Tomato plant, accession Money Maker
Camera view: vertical (180 deg); turntable rotation: 150 degrees
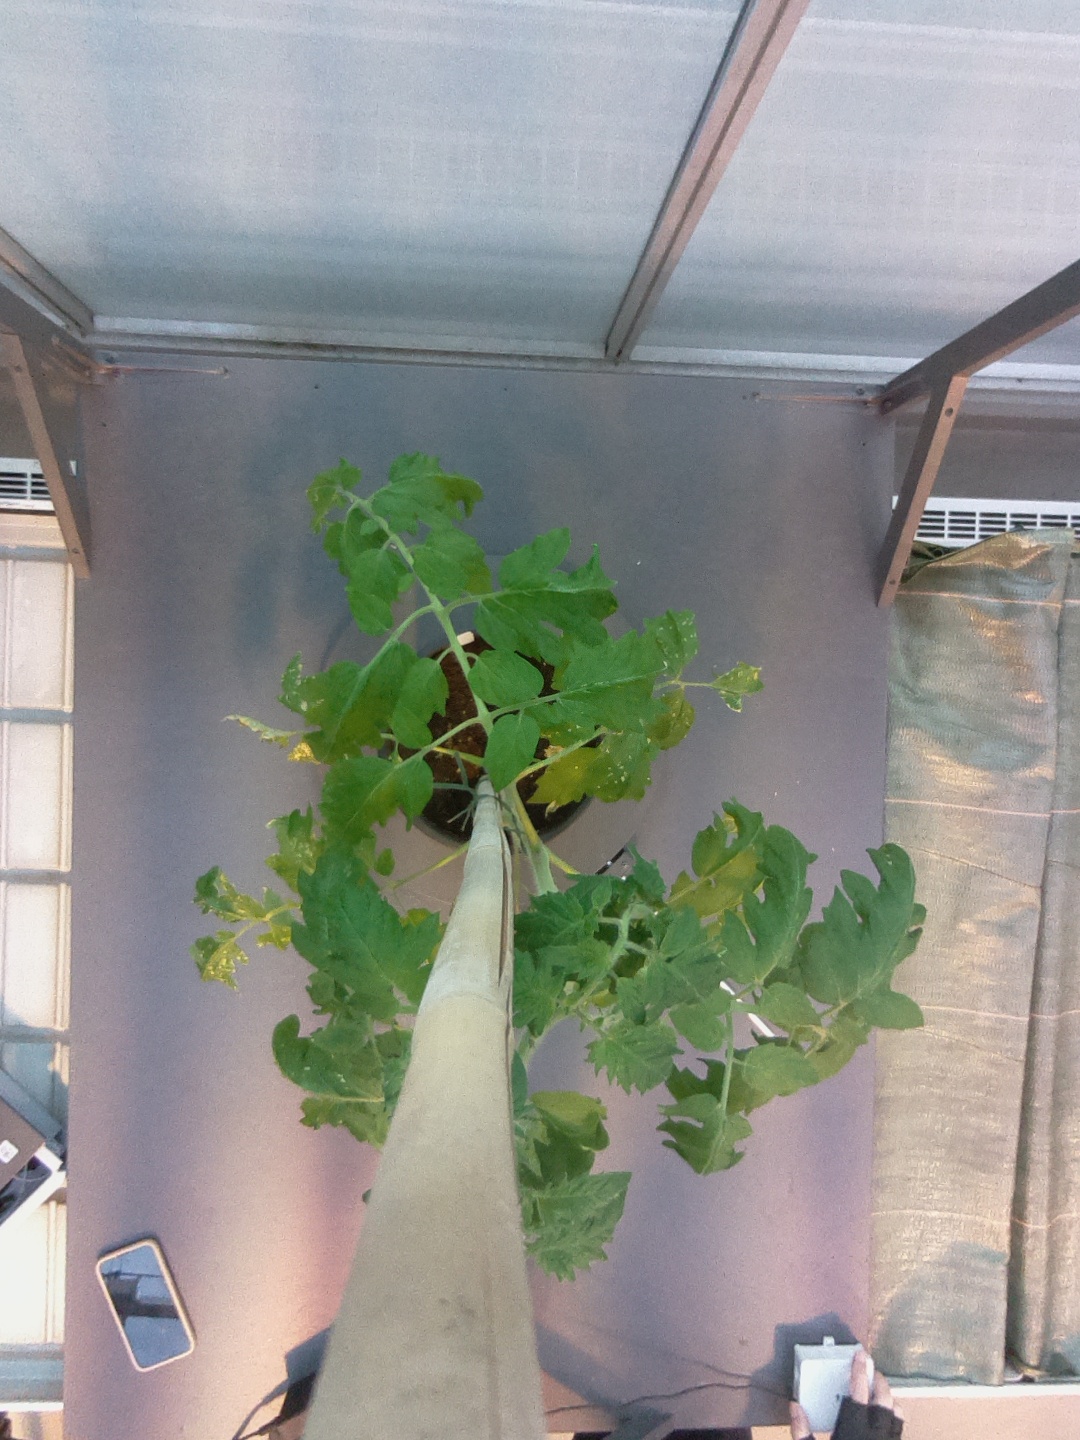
BBCH growth stage 60: First flowers open